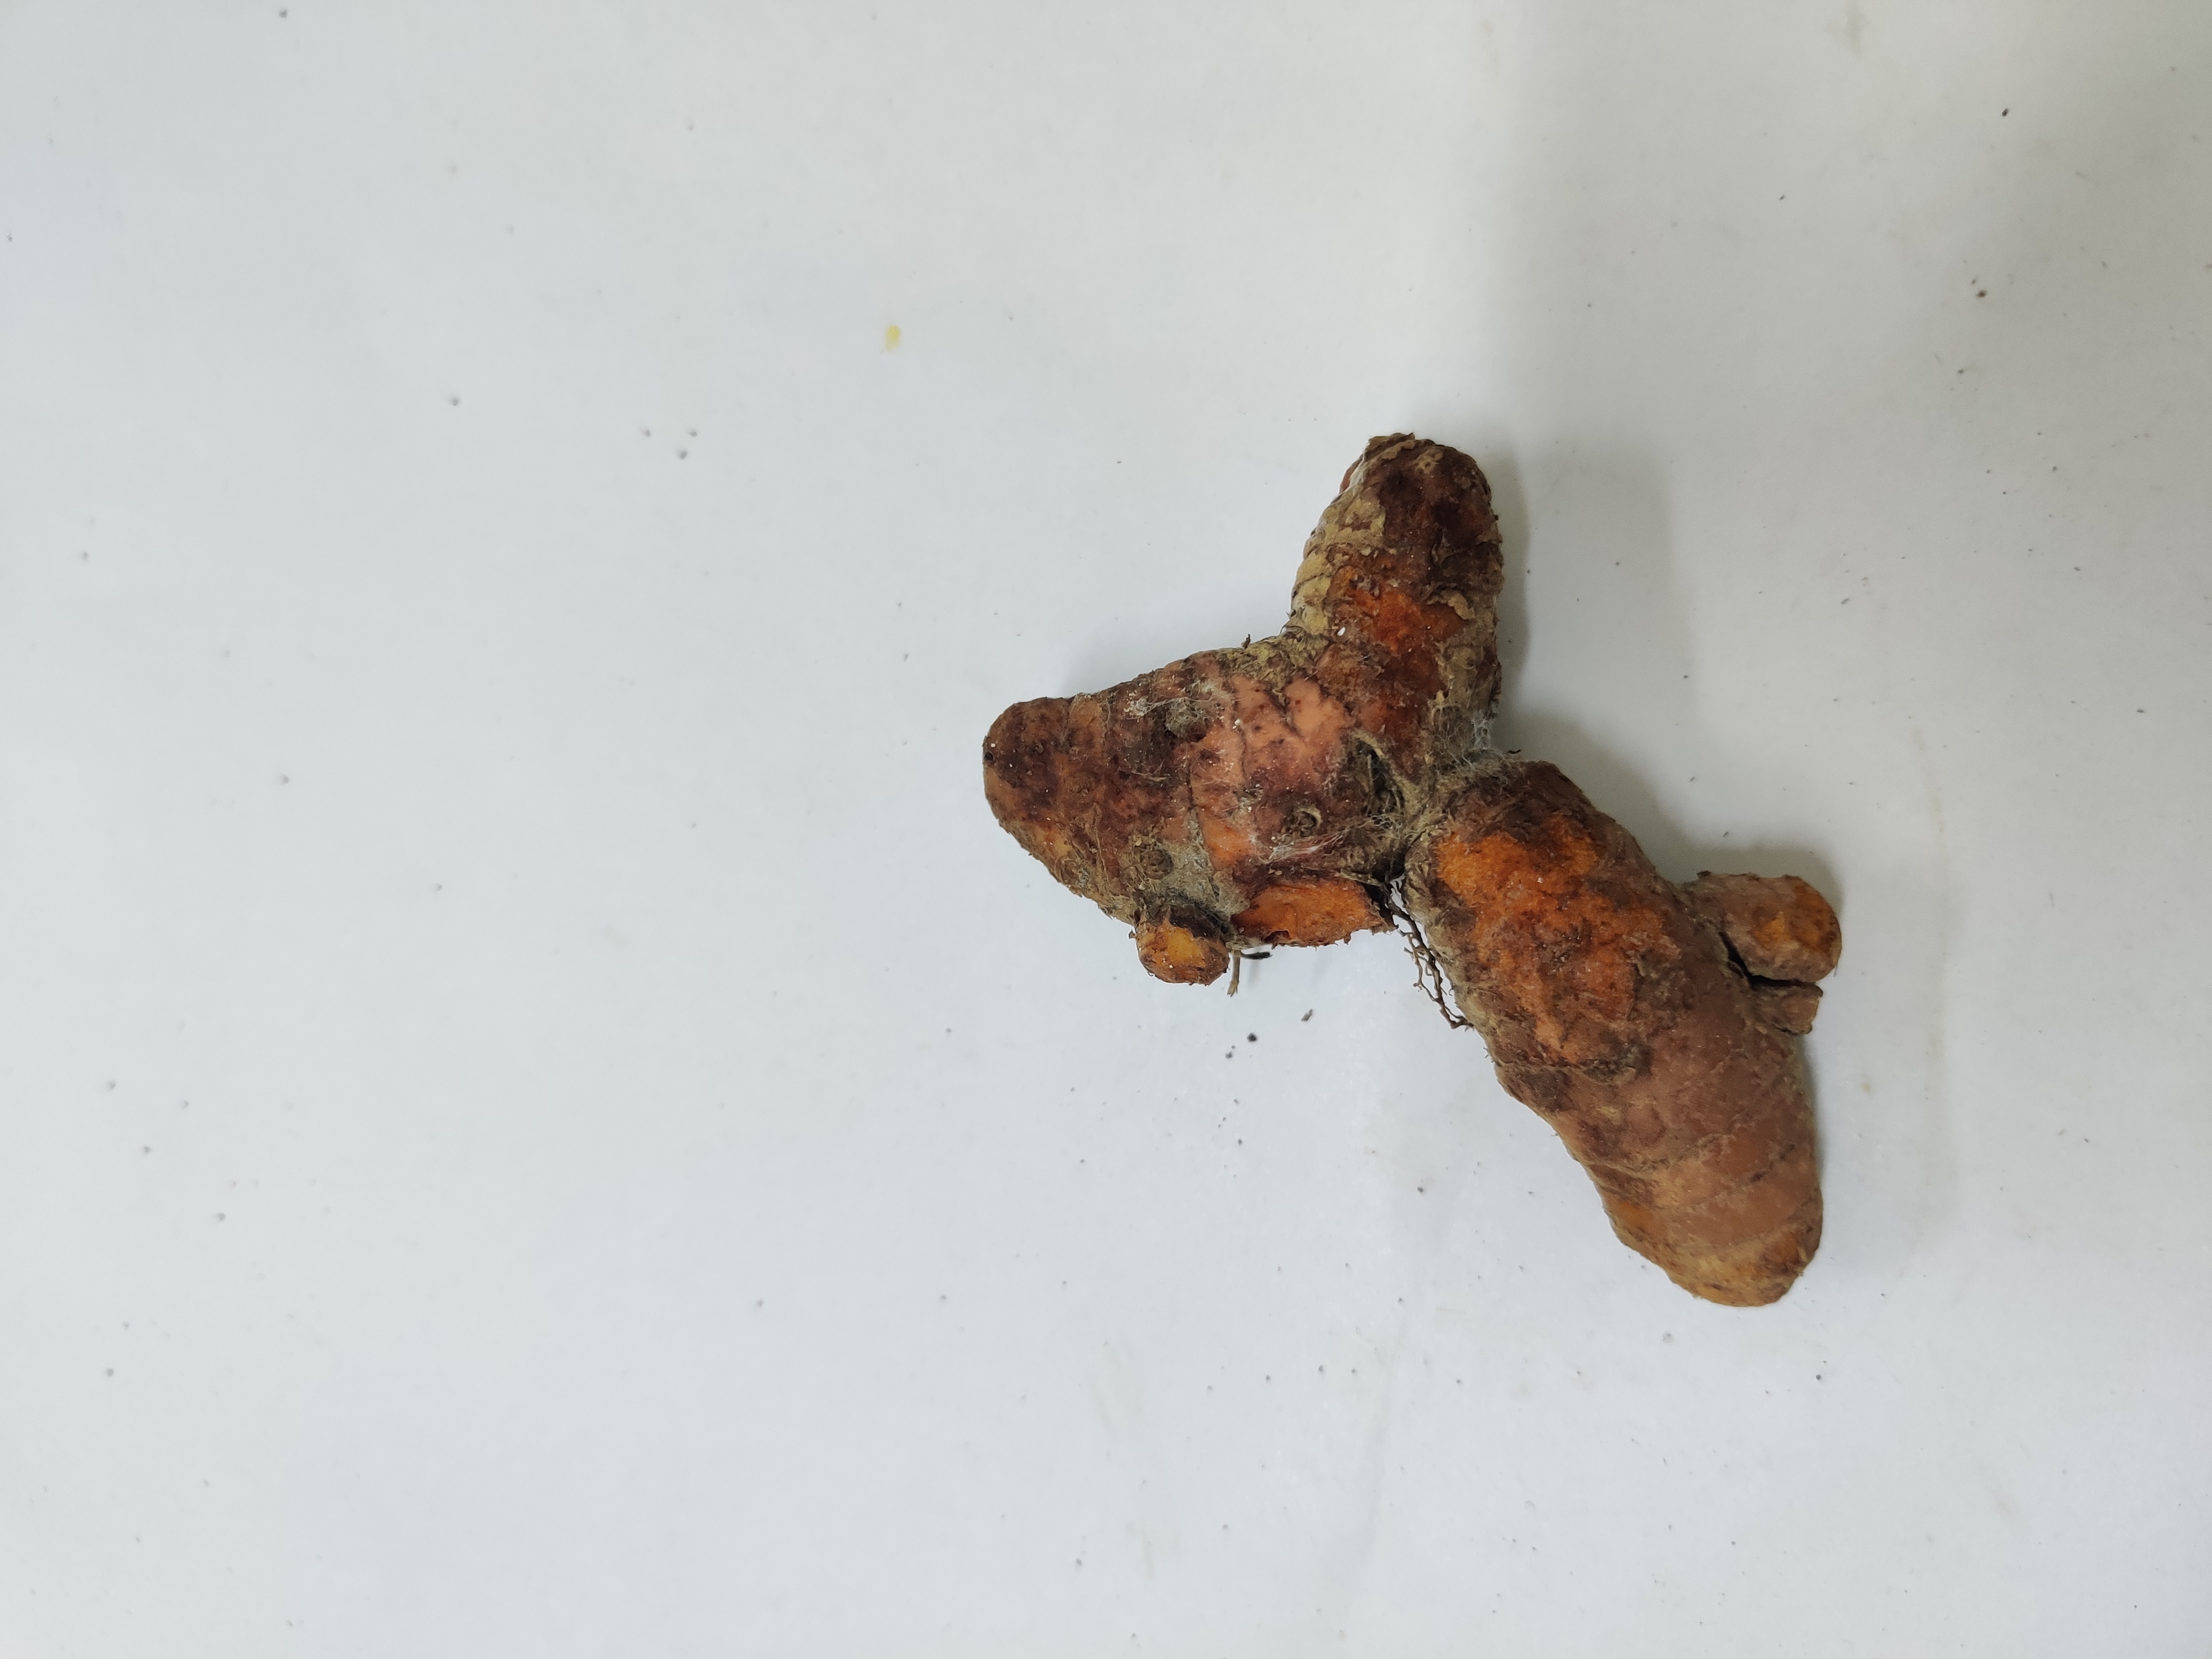
Crop: Turmeric
Condition: Damaged